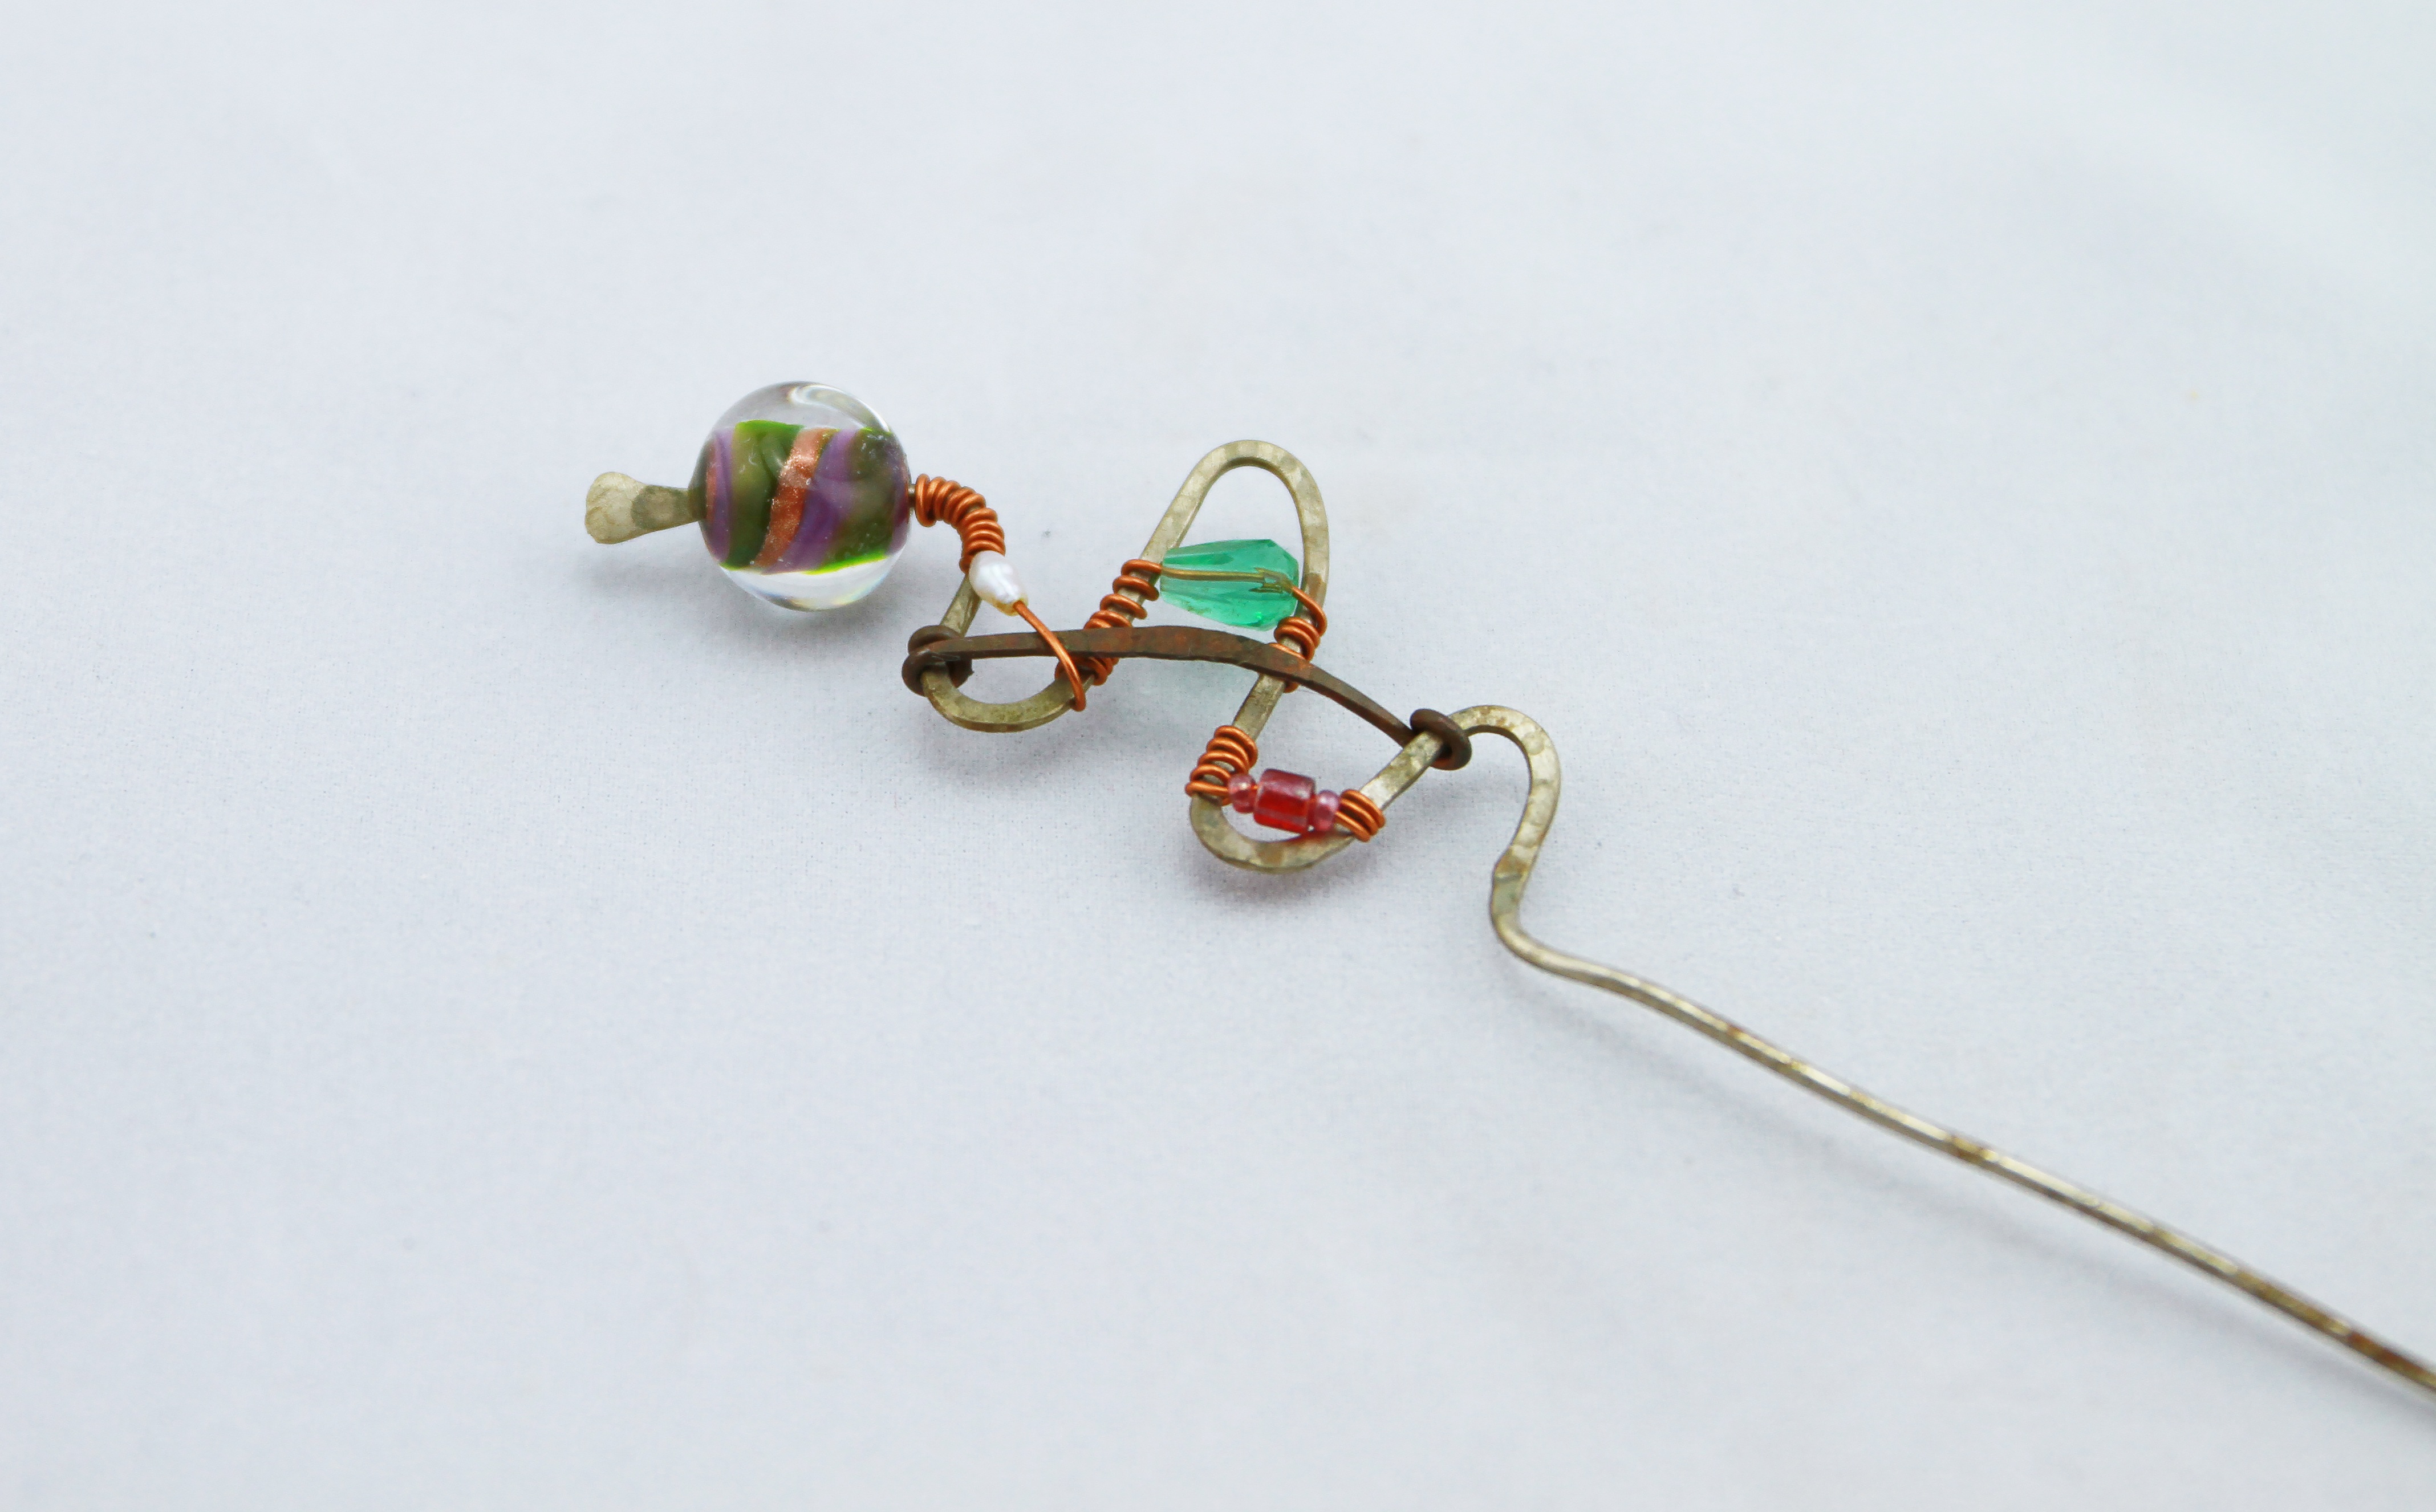
glass, bead, jewelry, necklace, bracelet, jewellery, art, pin, design, earrings, organ, beads, wire wrapped glass beads, copper wire, wire wrapping, bead jewelry, jewelry making, fashion accessory